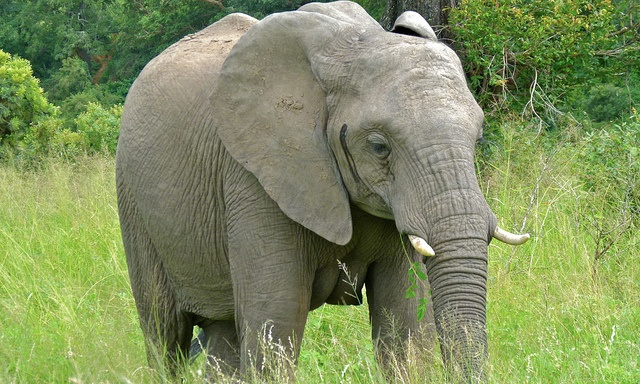
a elephant that is walking in some grass
There is an elephant standing in the grass.
A big gray elephant stands in the tall grass.
A large gray elephant standing in a  lush green field.
An elephant is standing in the tall grass.